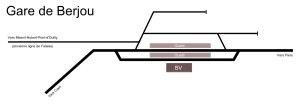
La gare de Berjou est une ancienne gare ferroviaire française de l'ancienne ligne de Caen à Cerisy-Belle-Étoile, située sur le territoire de la commune de Berjou, dans le département de l'Orne, en région Normandie.